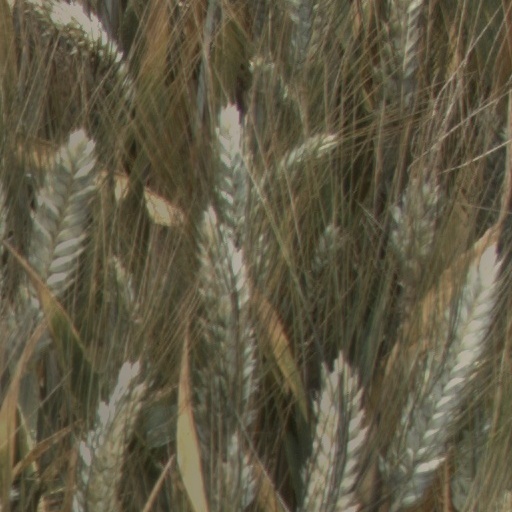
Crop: wheat